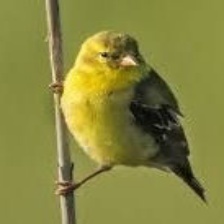
Species: ANDEAN SISKIN
Scientific name: SPINUS SPINESCENS